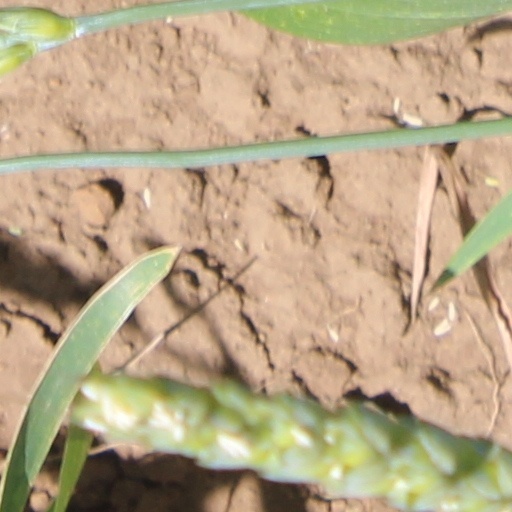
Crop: wheat